Ute, Iowa

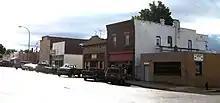
Downtown Ute

According to the United States Census Bureau, the city has a total area of , all land.